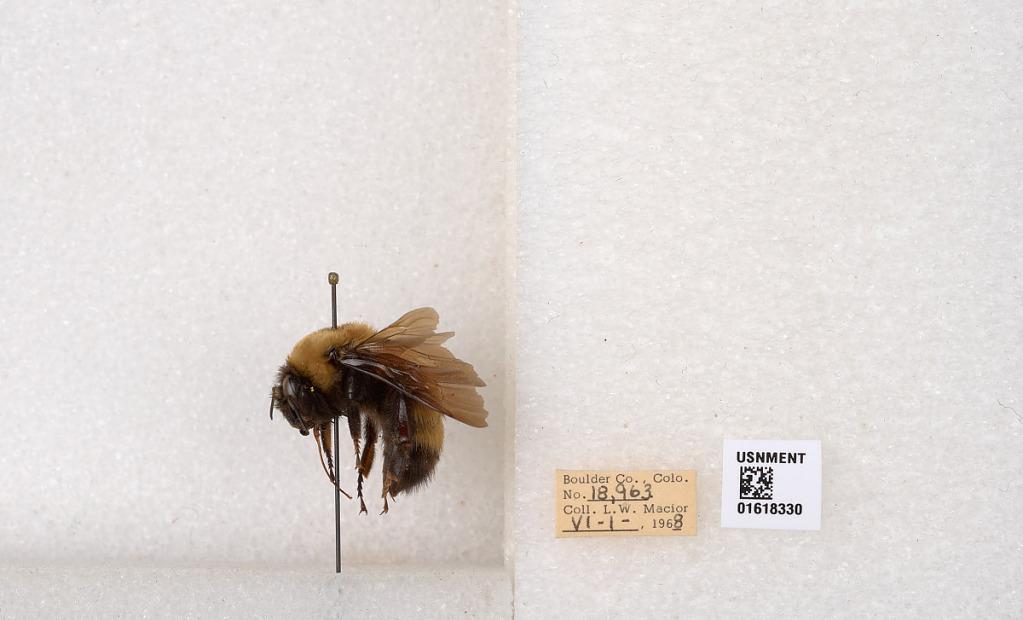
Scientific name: Bombus (Bombus) nevadensis Cresson
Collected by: L. Macior
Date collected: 1968-6-1
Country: United States
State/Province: Colorado
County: Boulder
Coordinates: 40.0925, -105.358